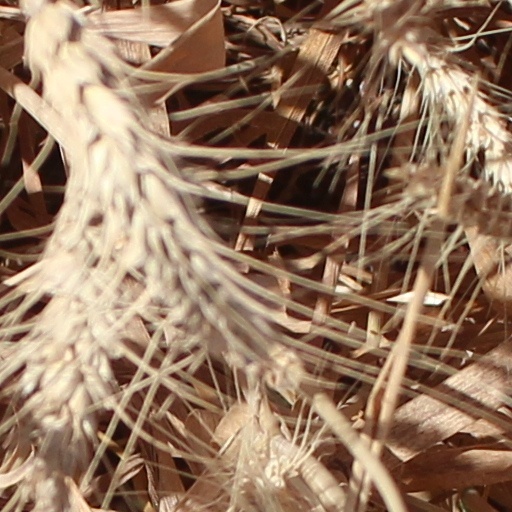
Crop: wheat